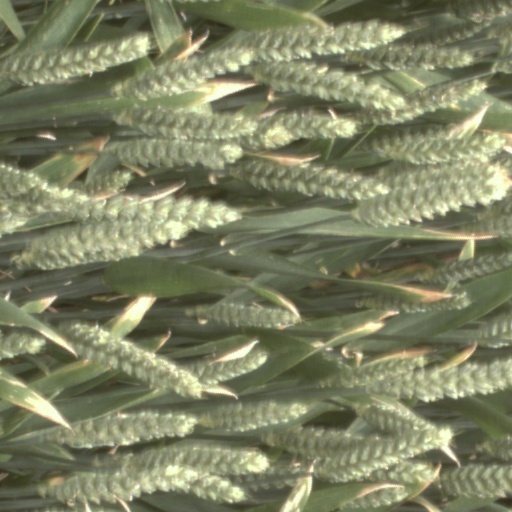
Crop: wheat